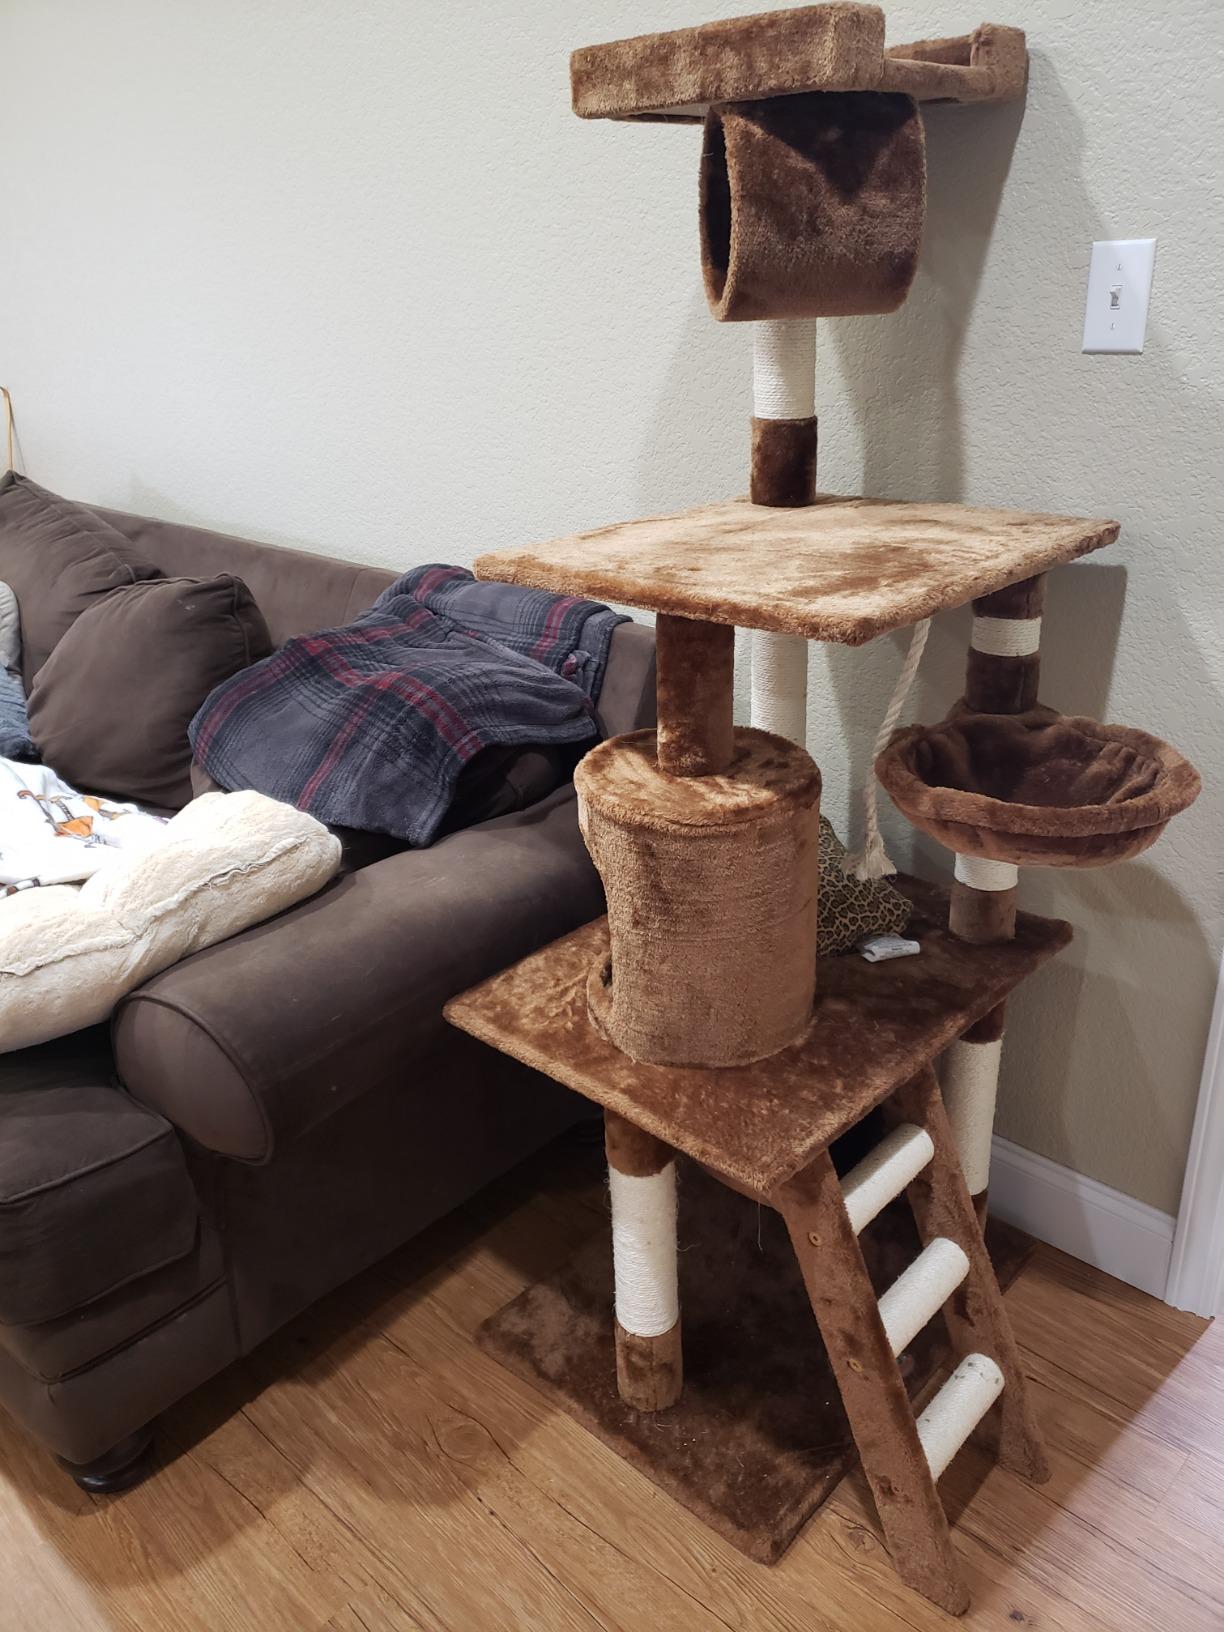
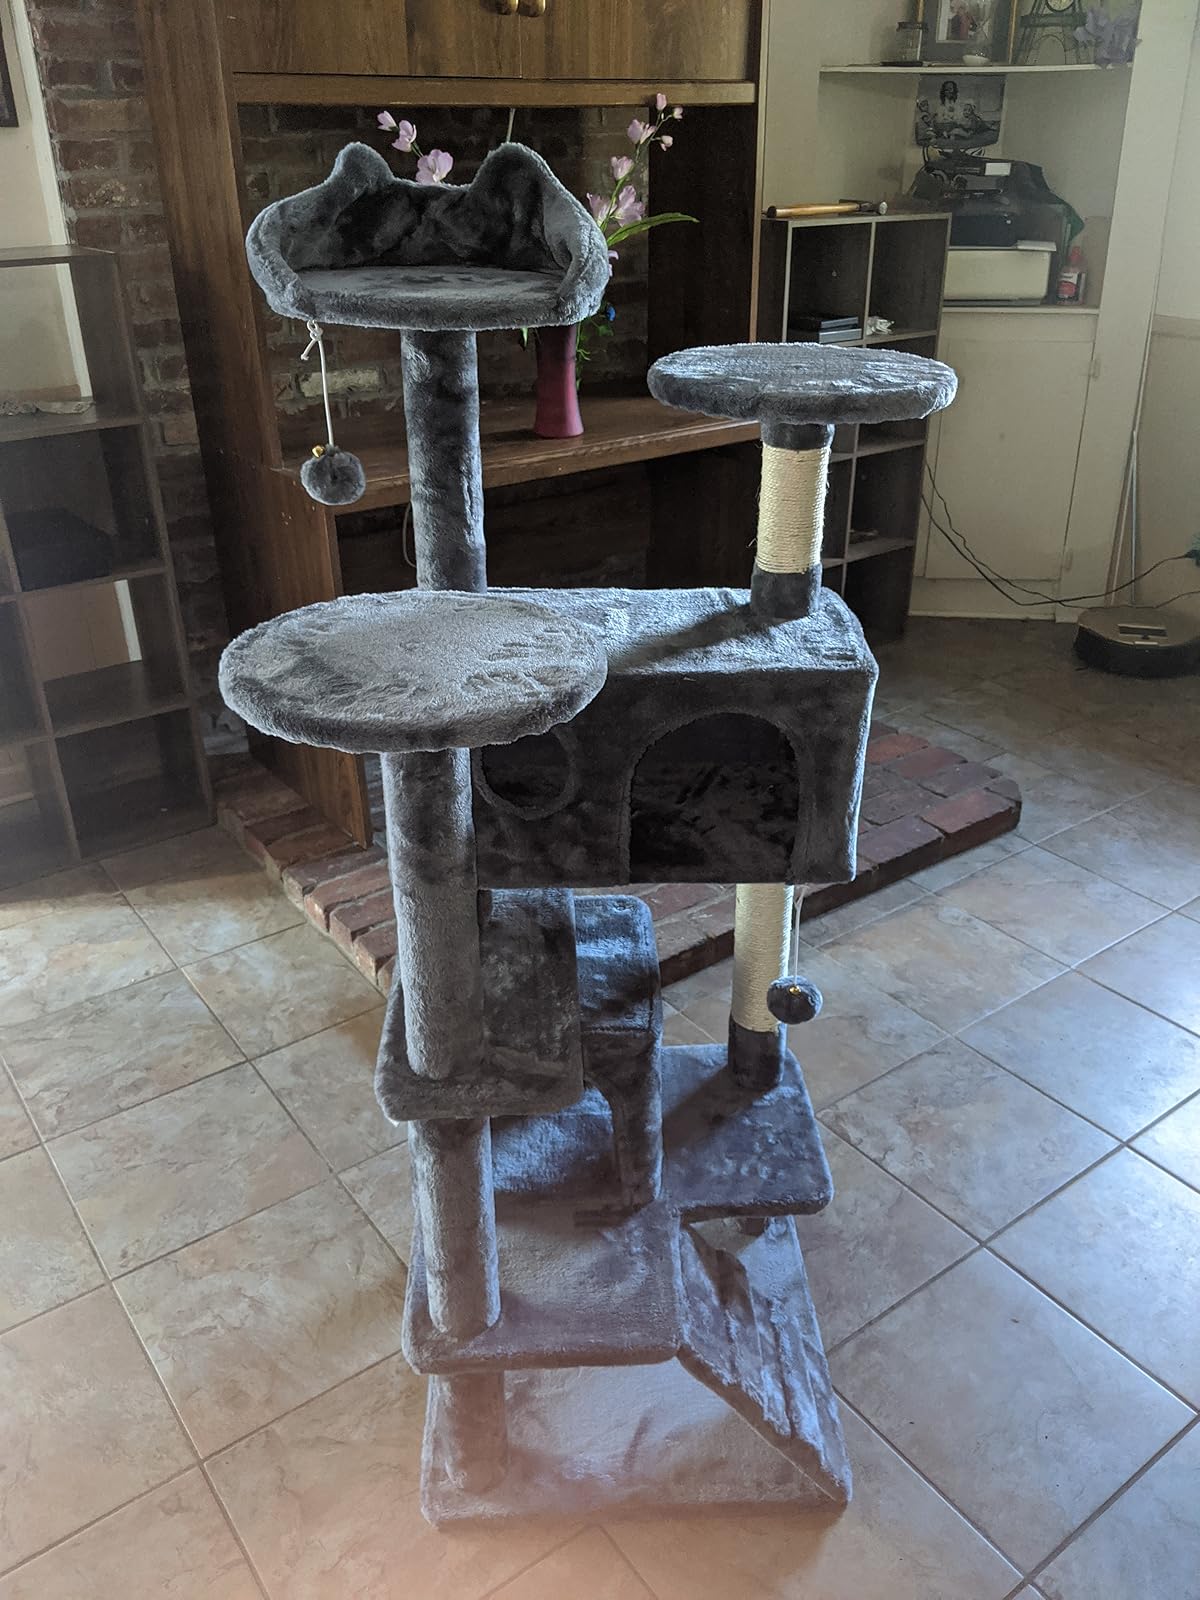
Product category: items_cat tree
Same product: no